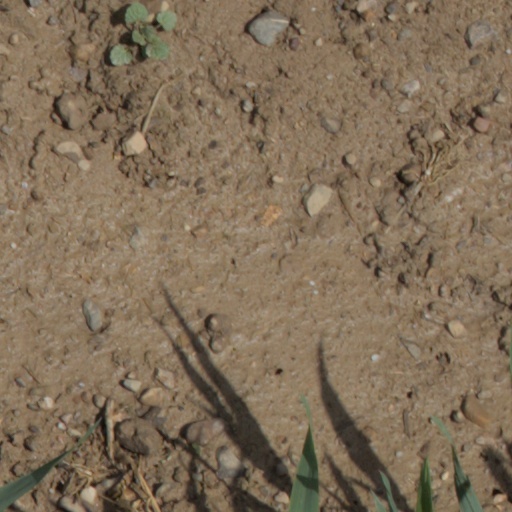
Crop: wheat